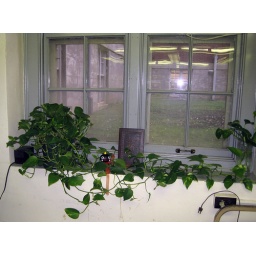
Plant and Little Creature in Scott's library basement window